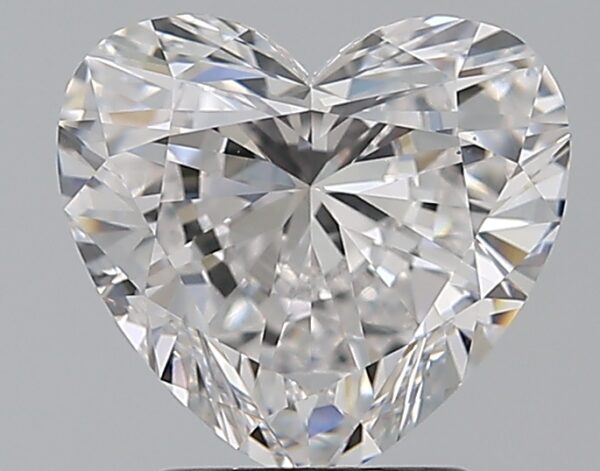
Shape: heart
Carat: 2.2
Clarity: VS1
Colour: E
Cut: EX
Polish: EX
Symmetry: EX
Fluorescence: N
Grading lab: GIA
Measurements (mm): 8.14 x 8.86 x 4.79